Kenny Arthur

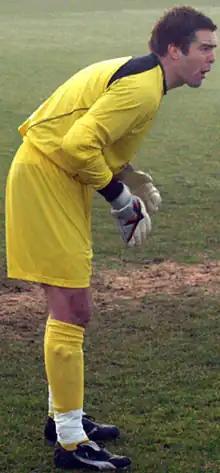
Arthur playing for Accrington Stanley in 2008

Kenneth James Arthur (born 7 December 1978) is a Scottish former professional footballer and is currently goalkeeping coach of Partick Thistle.